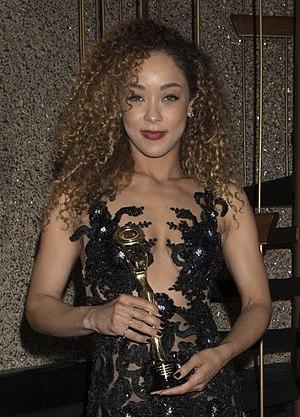
Chaley Rose est une actrice et chanteuse américaine connue pour son rôle de Zoey dans la série Nashville.